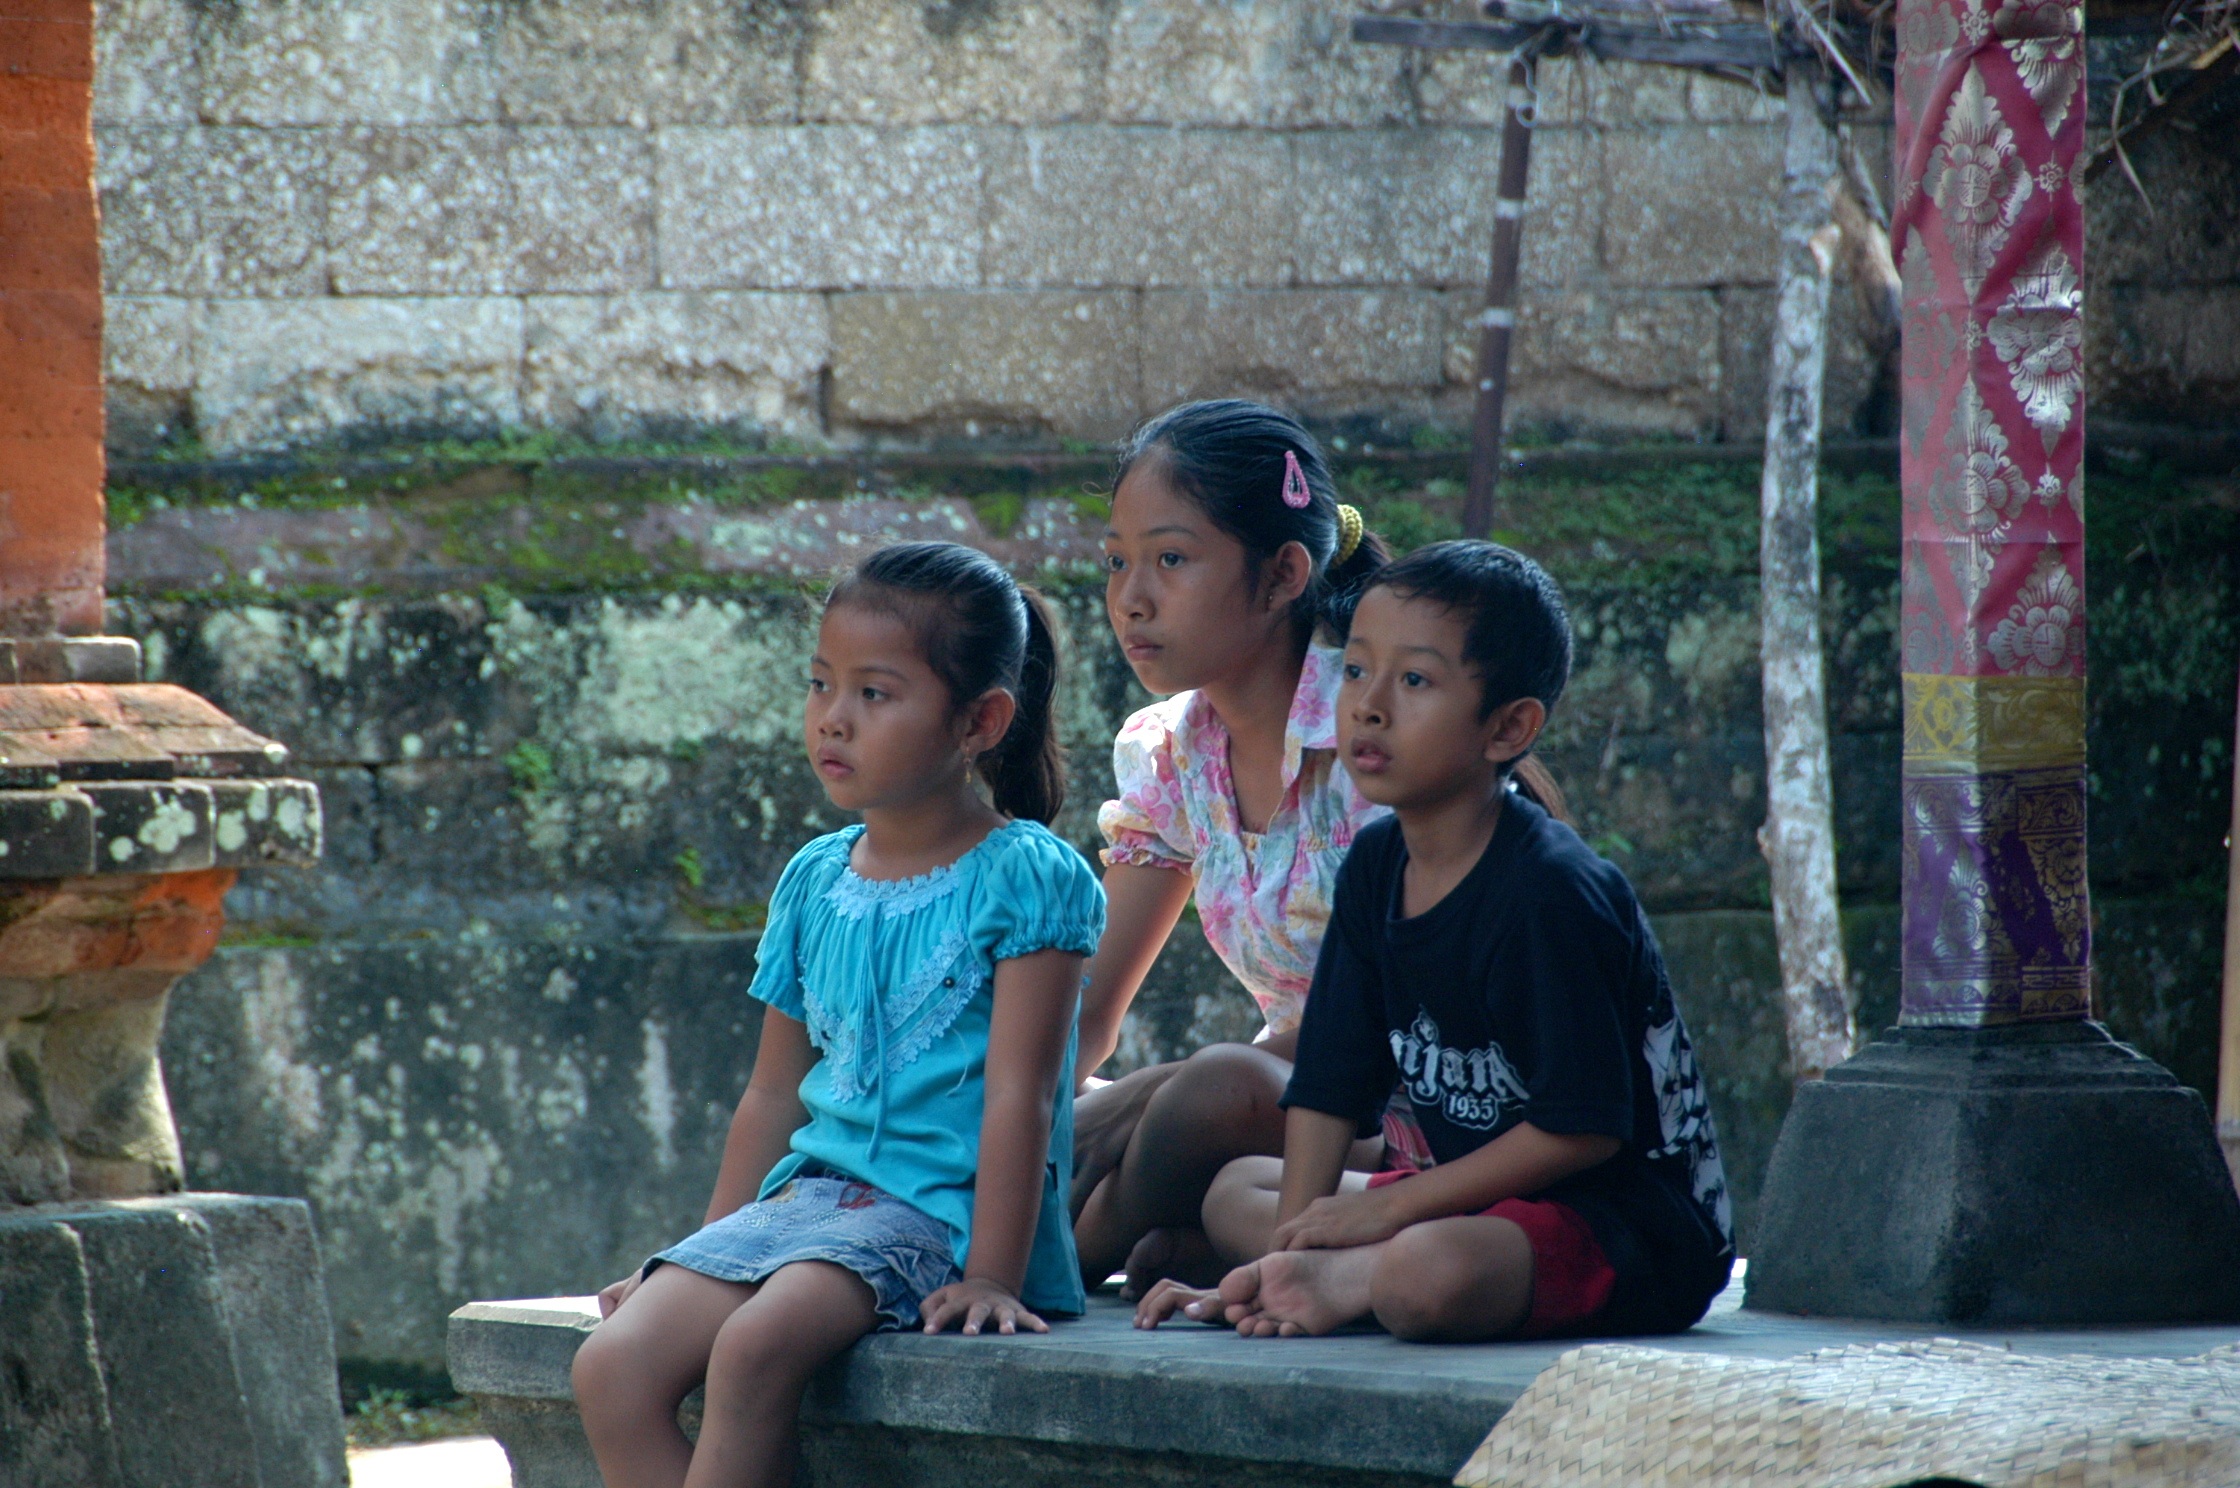
outdoor, person, people, travel, park, child, together, tourism, childhood, family, children, temple, enjoy, family outdoors, malaysi